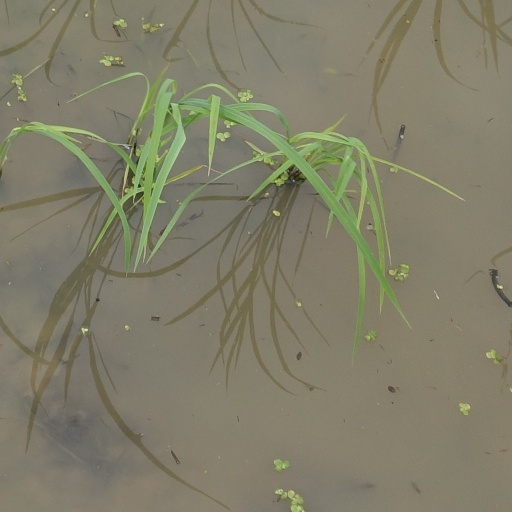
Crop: rice